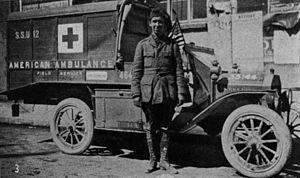
American Field Service ou AFS Intercultural Programs est une structure à but non lucratif d’organisation de séjours éducatifs. AFS regroupe plus de 50 associations nationales sur les cinq continents, chacune avec un réseau de bénévoles, une équipe de salariés et un conseil d’administration propres.